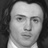
Emotion: neutral